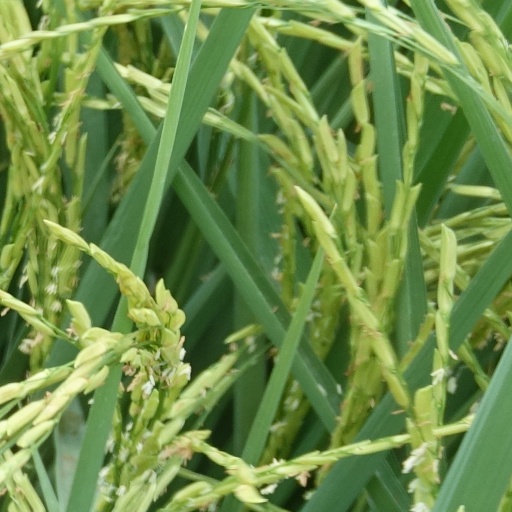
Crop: rice